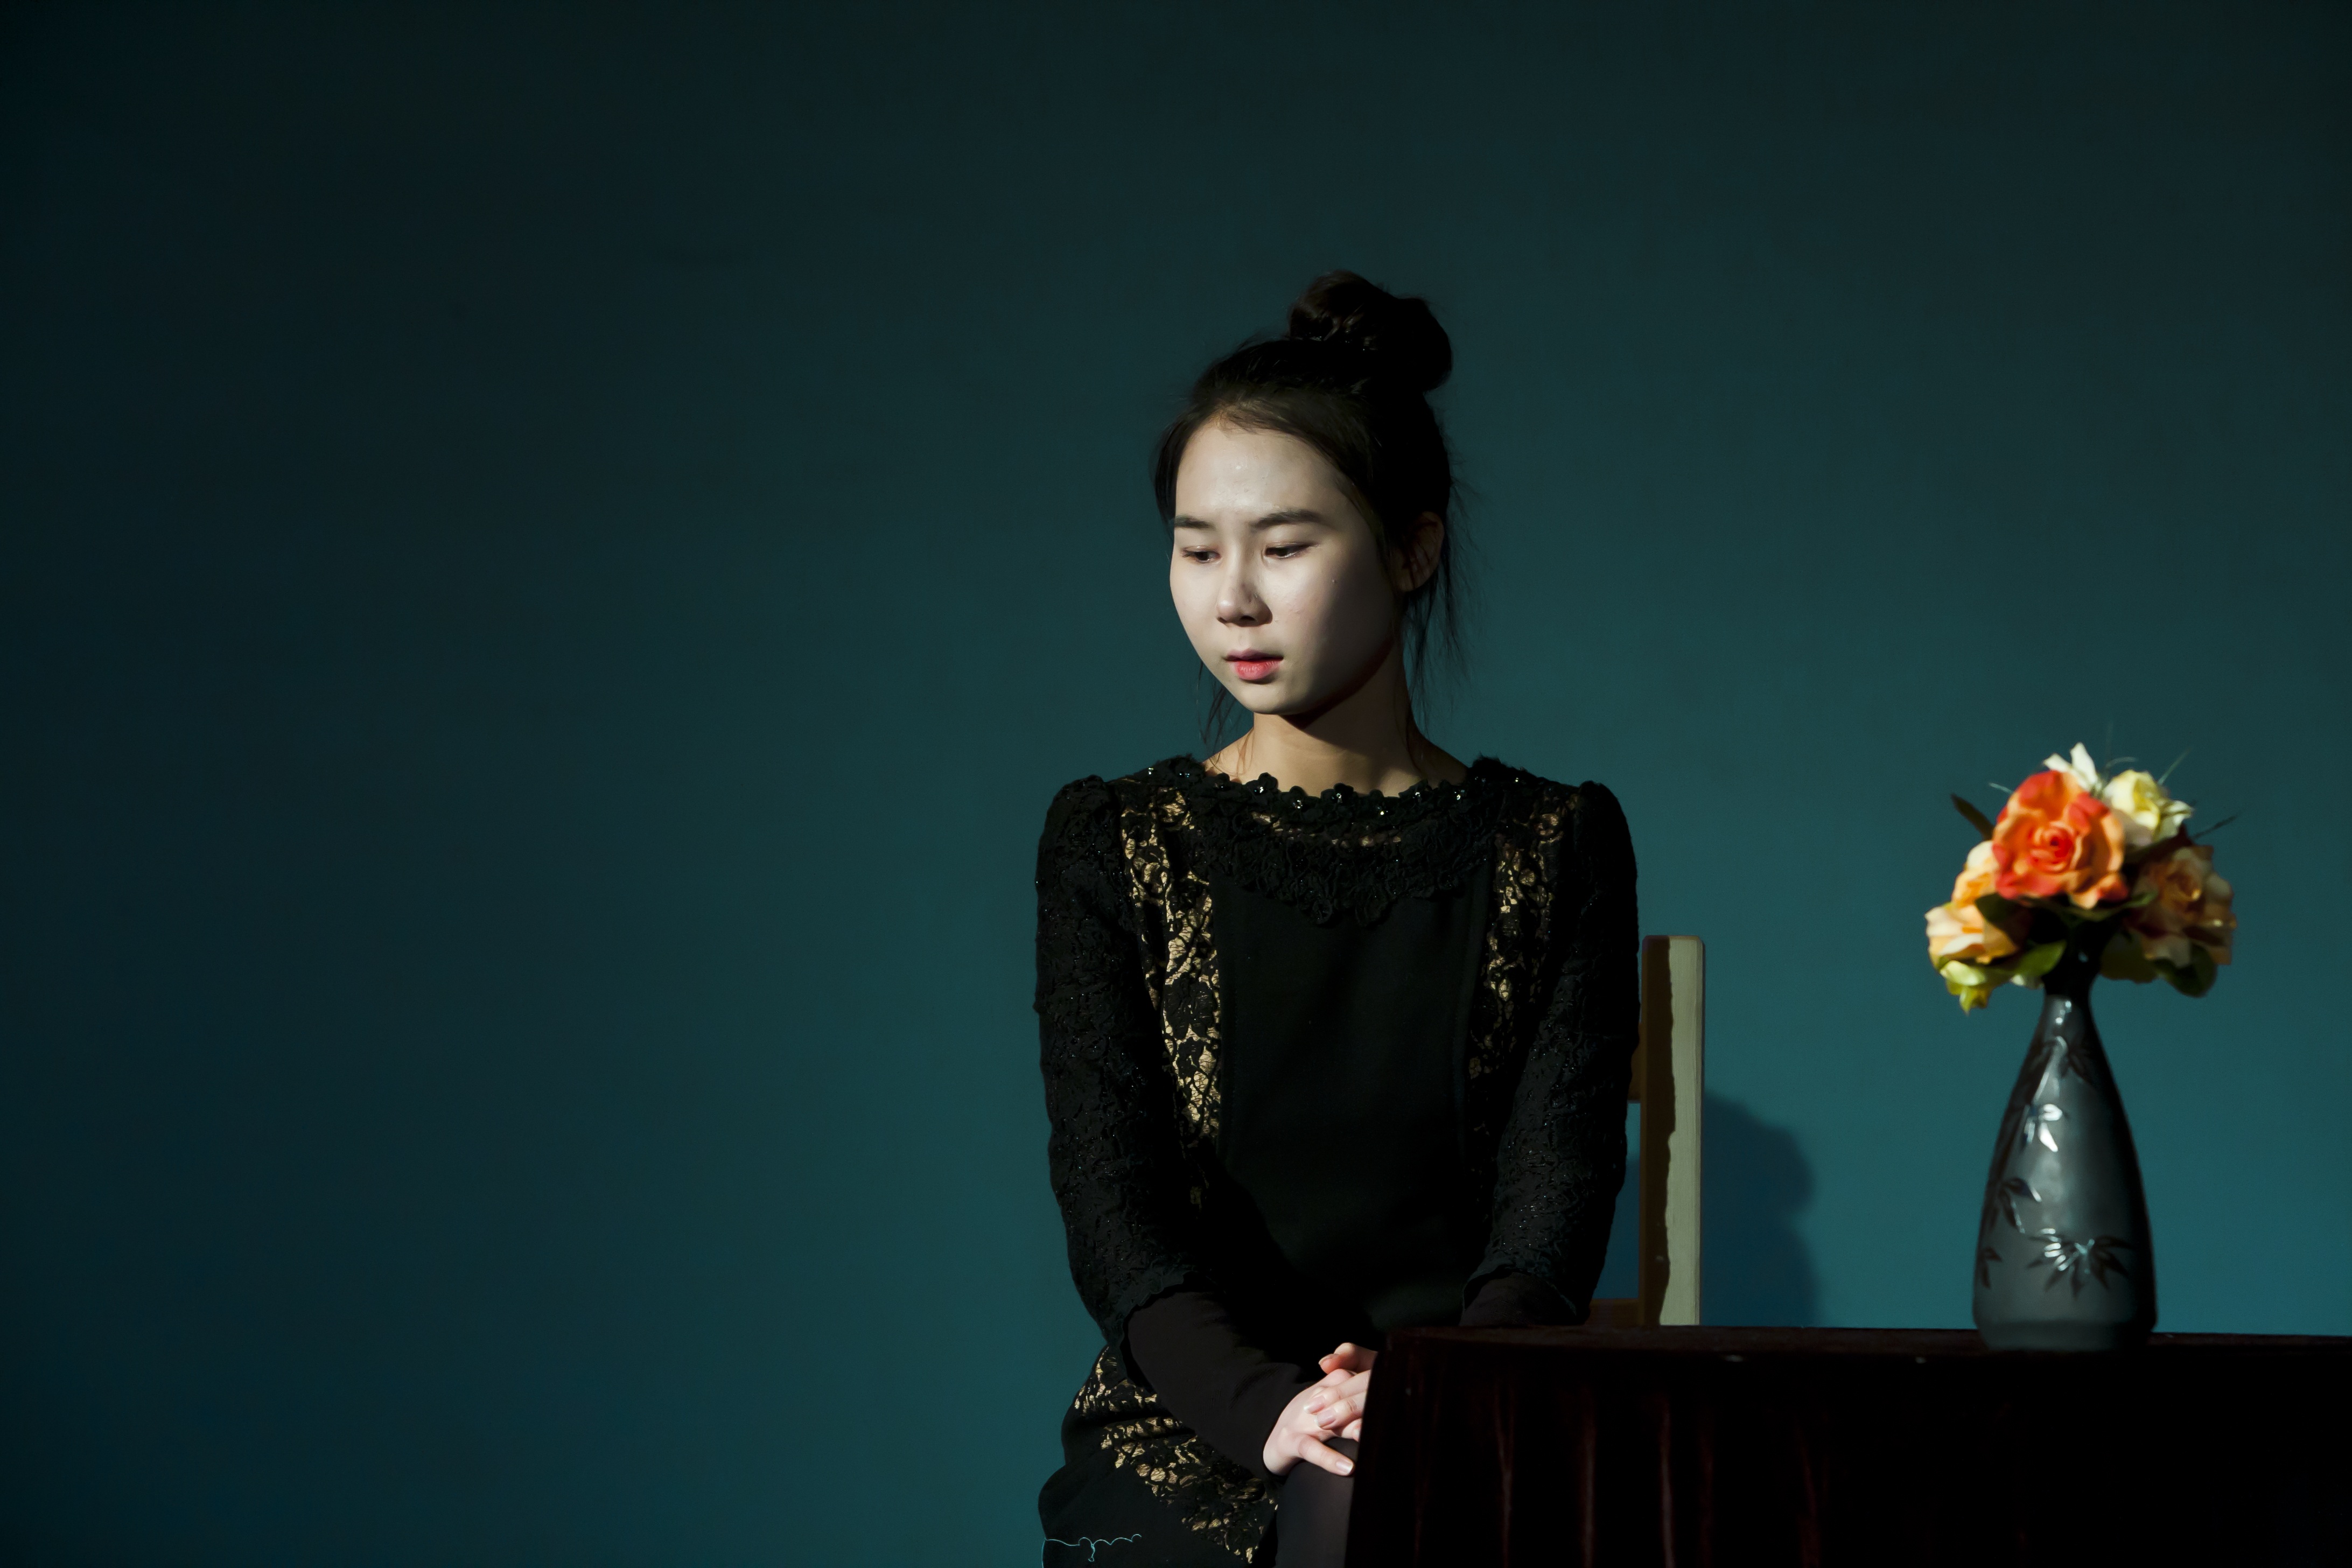
people, darkness, fashion, theatre, stage, screenshot, photo shoot, formal wear, monologue